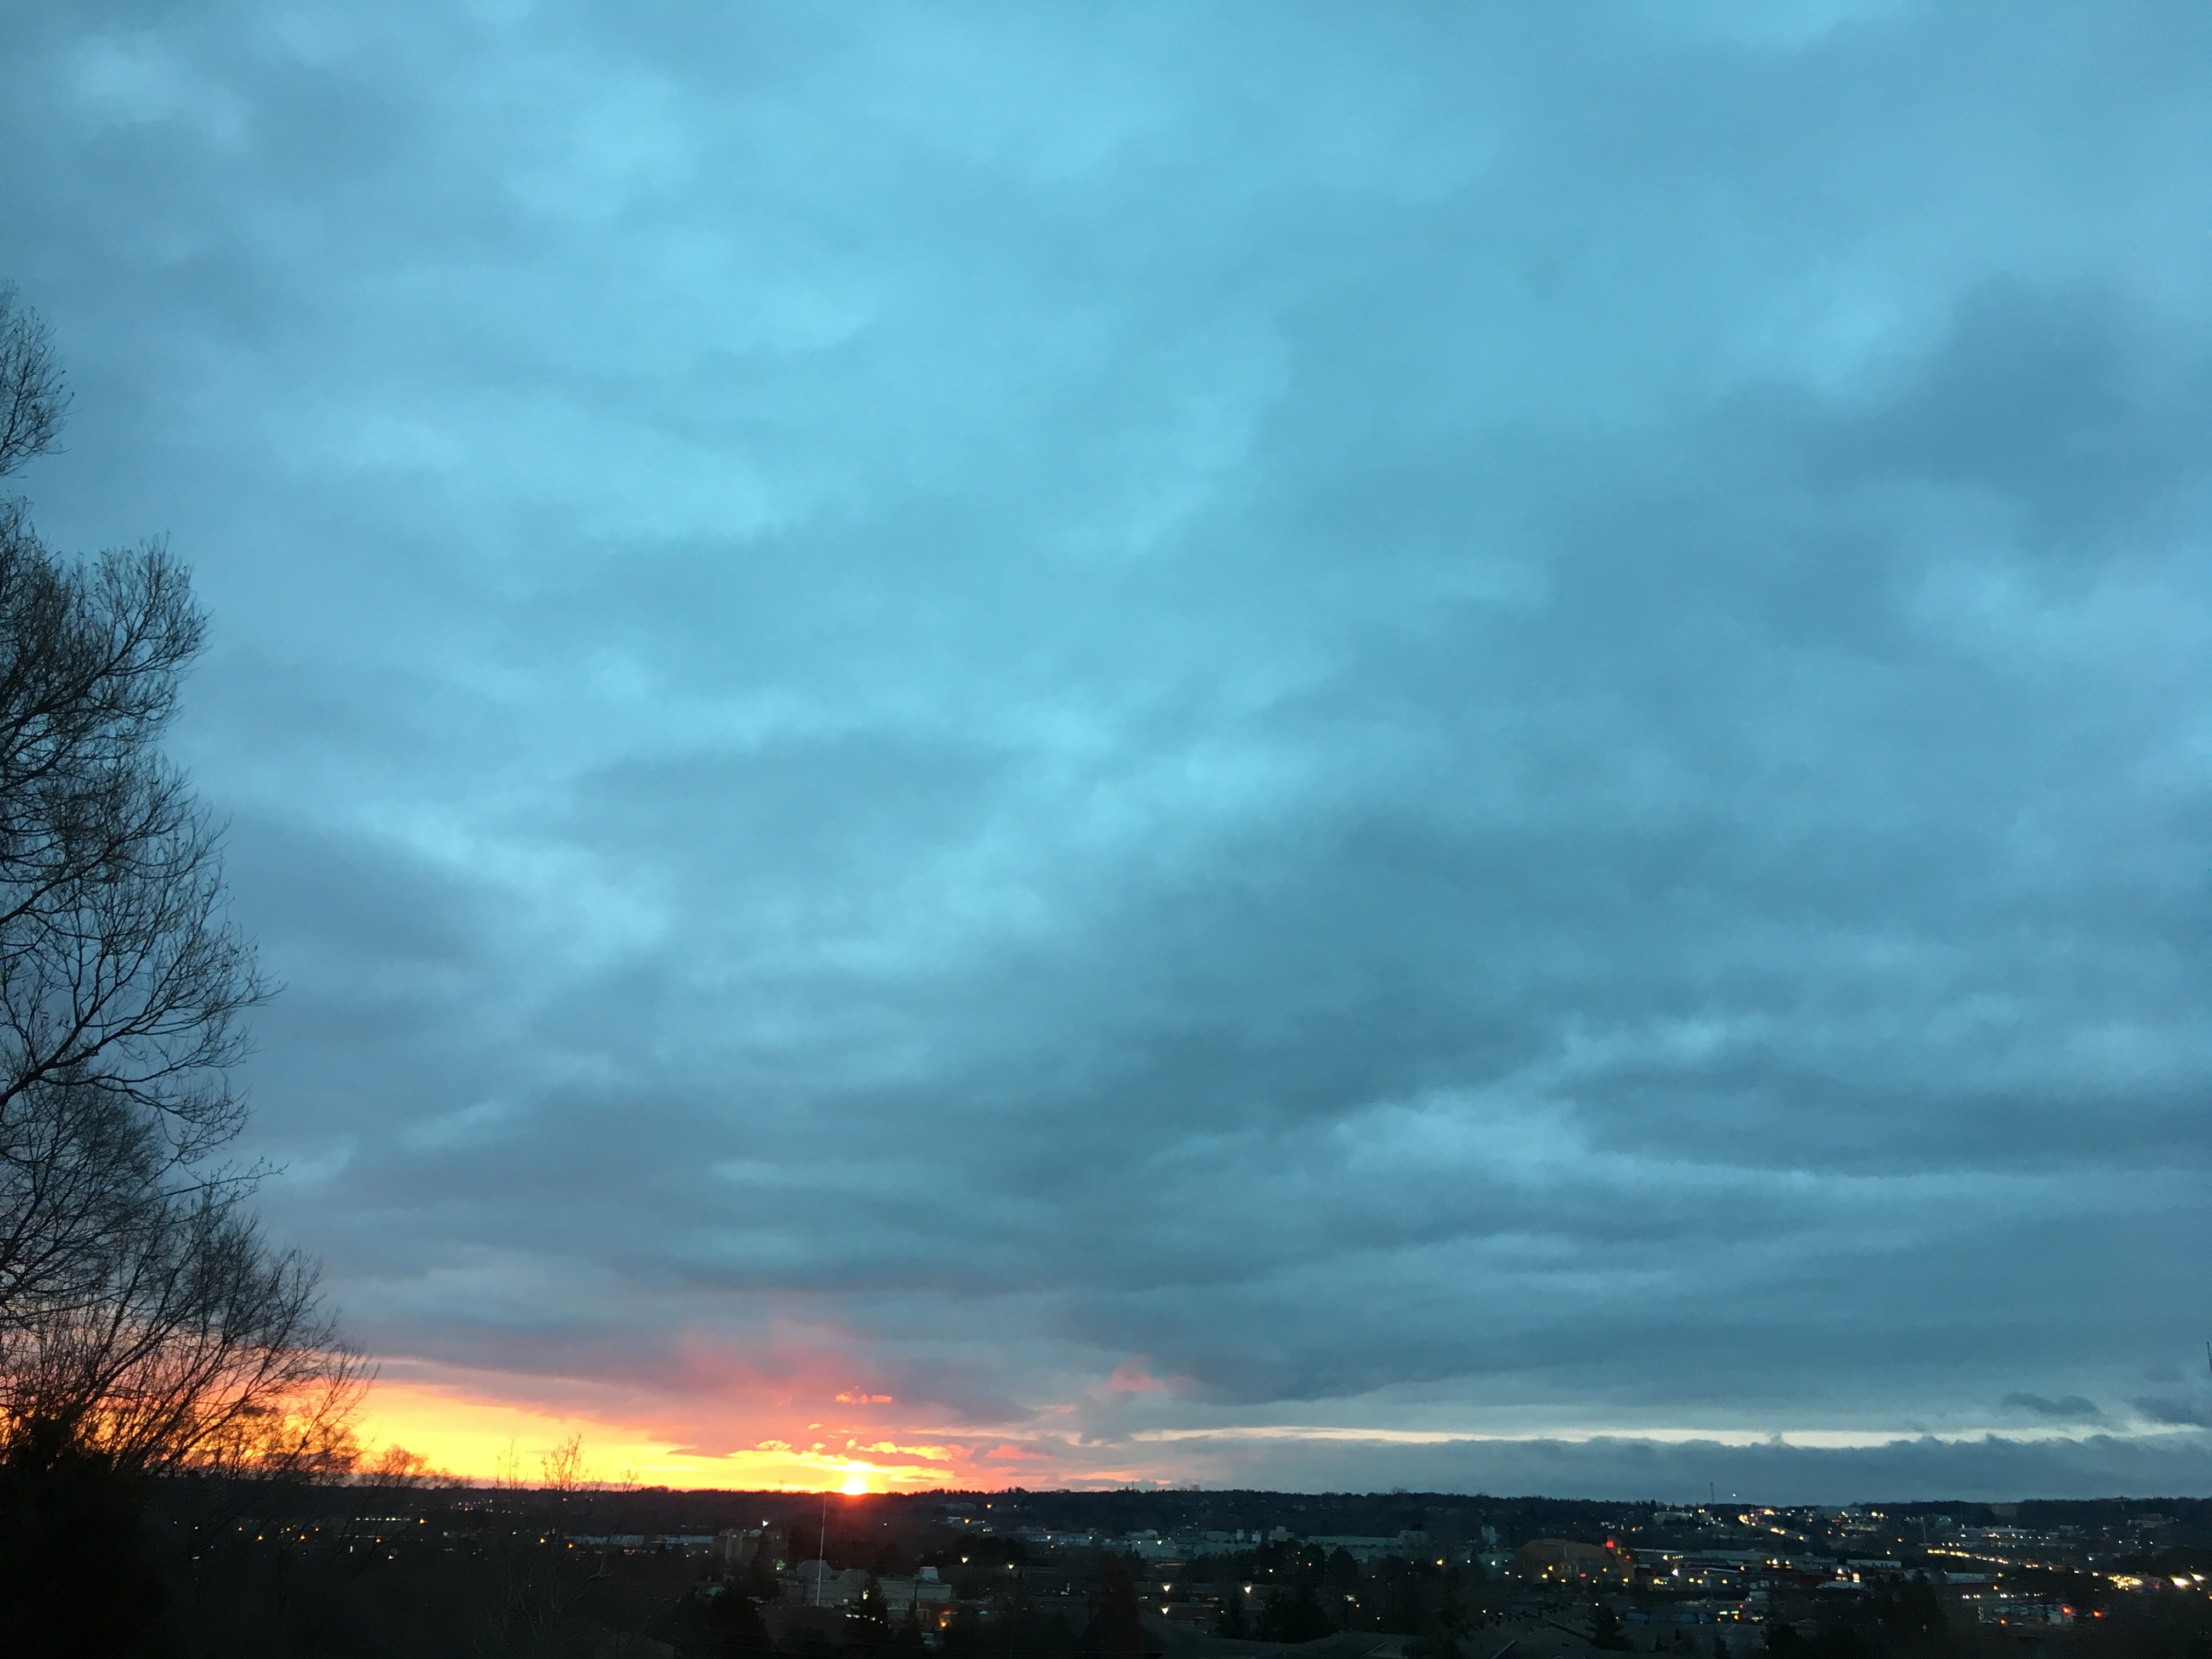
cloud, sky, sunset, dawn, atmosphere, dusk, weather, cumulus, afterglow, meteorological phenomenon, red sky at morning